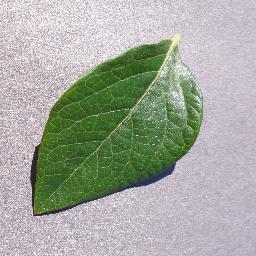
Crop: blueberry
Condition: healthy